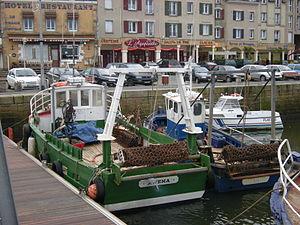
Coquilliers de Paimpol, France
La coquille Saint-Jacques est un mollusque bivalve de la famille des Pectinidés. Parmi toutes les espèces de cette famille, qui sont légalement autorisées à bénéficier de l'appellation commerciale « Saint-Jacques », c'est la plus recherchée des gastronomes. Elle est reconnaissable à sa grande taille comparée aux autres espèces du genre Pecten et à sa coquille pourvue de côtes en éventail, dont la valve supérieure est totalement plate, contrairement aux pétoncles ou vanneaux dont les deux valves sont bombées.
Un coquillier est un bateau de pêche utilisé pour draguer la coquille Saint-Jacques.